Leslie Gordon Phillips

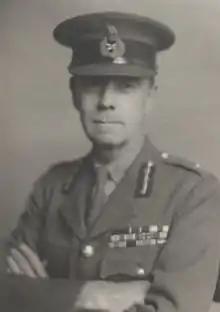
Major General Phillips in 1946.

Major General Sir Leslie Gordon Phillips KBE CB MC (11 February 1892 – 19 March 1966) was a senior British Army officer during the Second World War.